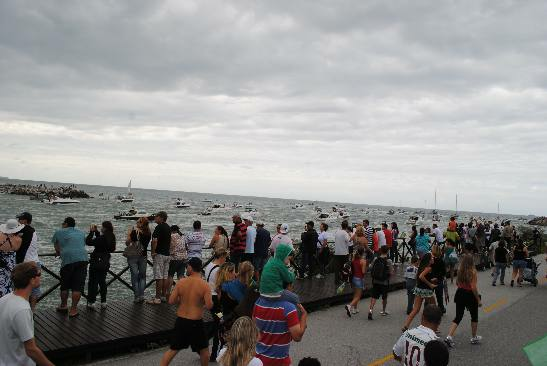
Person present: Yes